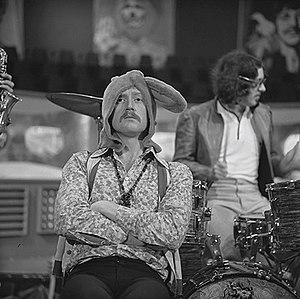
Bonzo Dog Doo-Dah Band connu aussi sous le nom de The Bonzo Dog Band, The Bonzo Dog Dada Band, ou plus formellement The Bonzos était un groupe créé en 1962 par des étudiants d'une école d'art britannique. Combinant des éléments du music-hall, du rock psychédélique et de l'art d'avant-garde, le groupe se fit connaître du public britannique par l'intermédiaire de l'émission de télévision Do Not Adjust Your Set de la chaîne ITV en 1968, où on retrouve des futurs membres des Monty Python comme Eric Idle ou Michael Palin. Ils font une apparition dans le téléfilm des Beatles, Magical Mystery Tour.